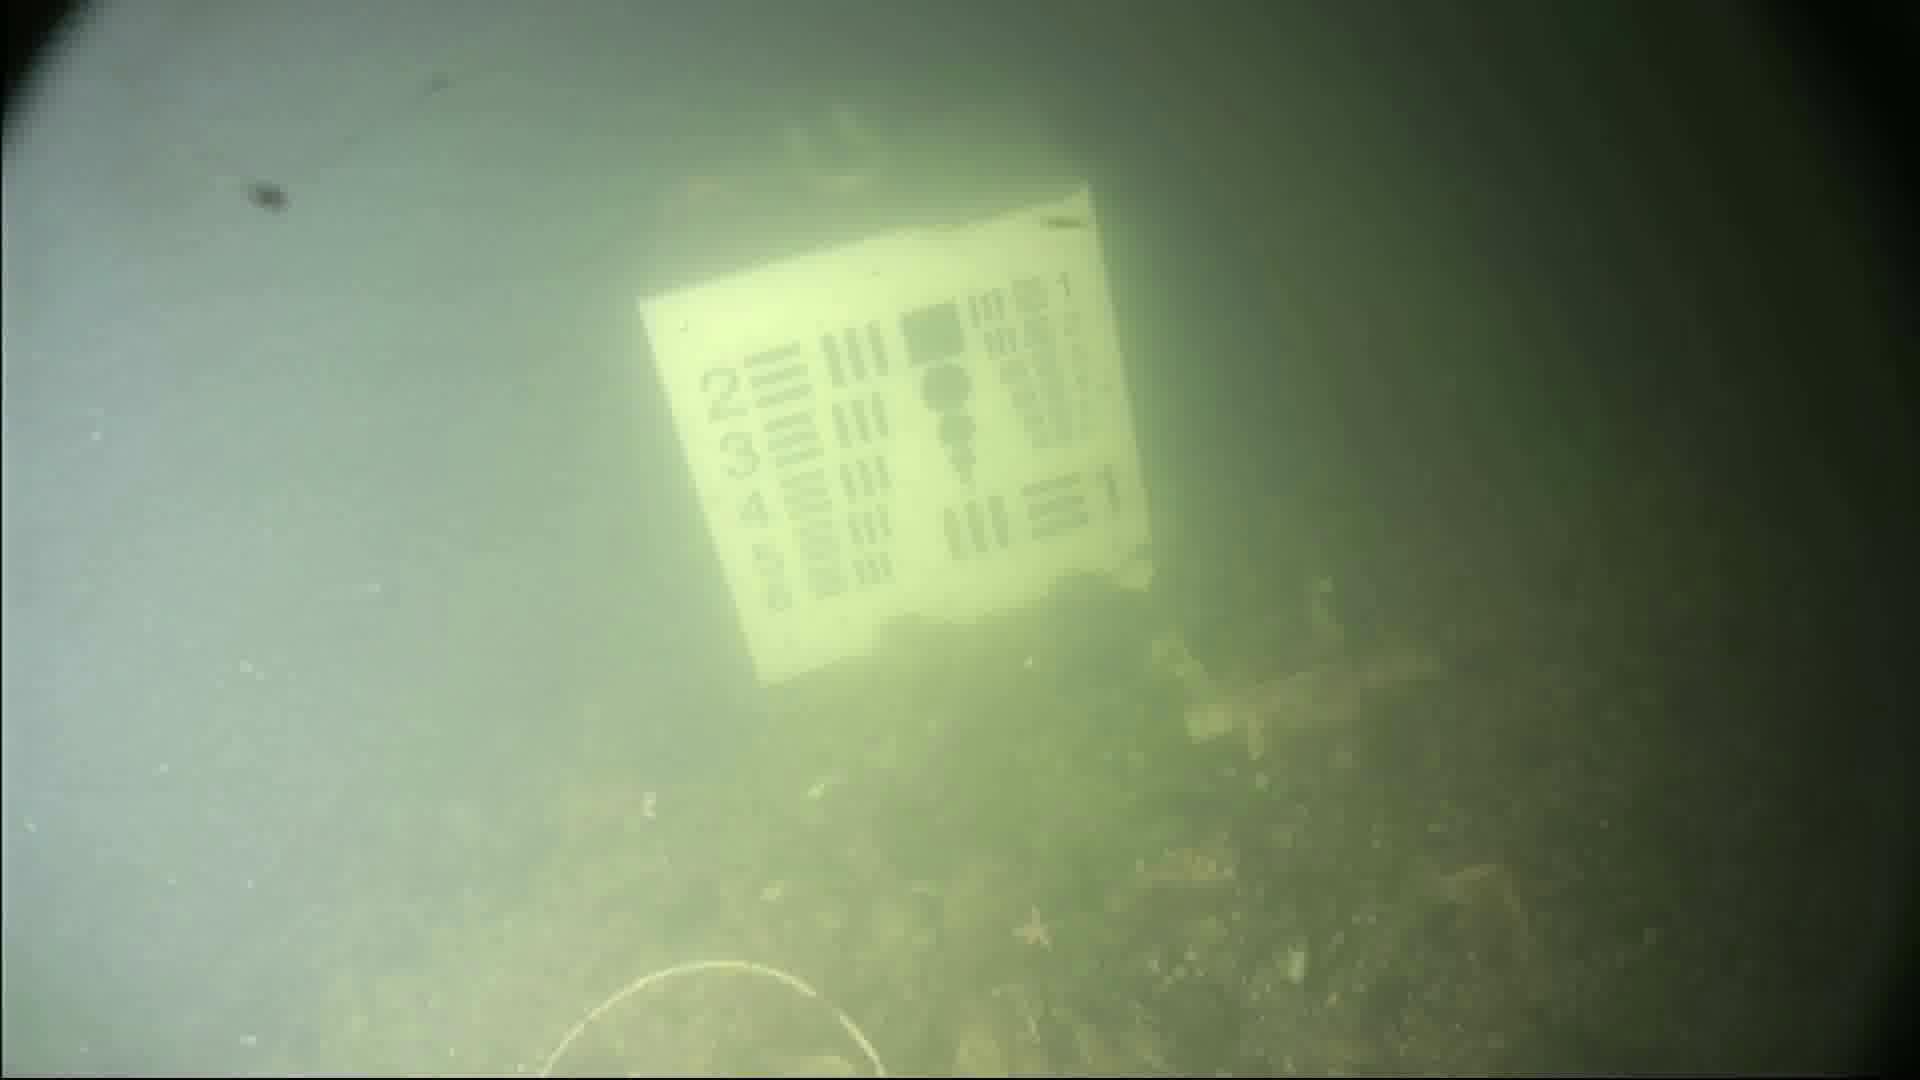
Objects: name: starfish
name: crab